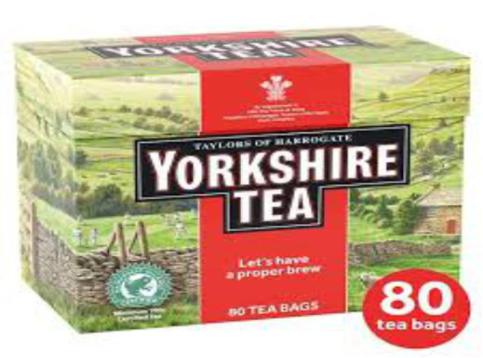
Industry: Food